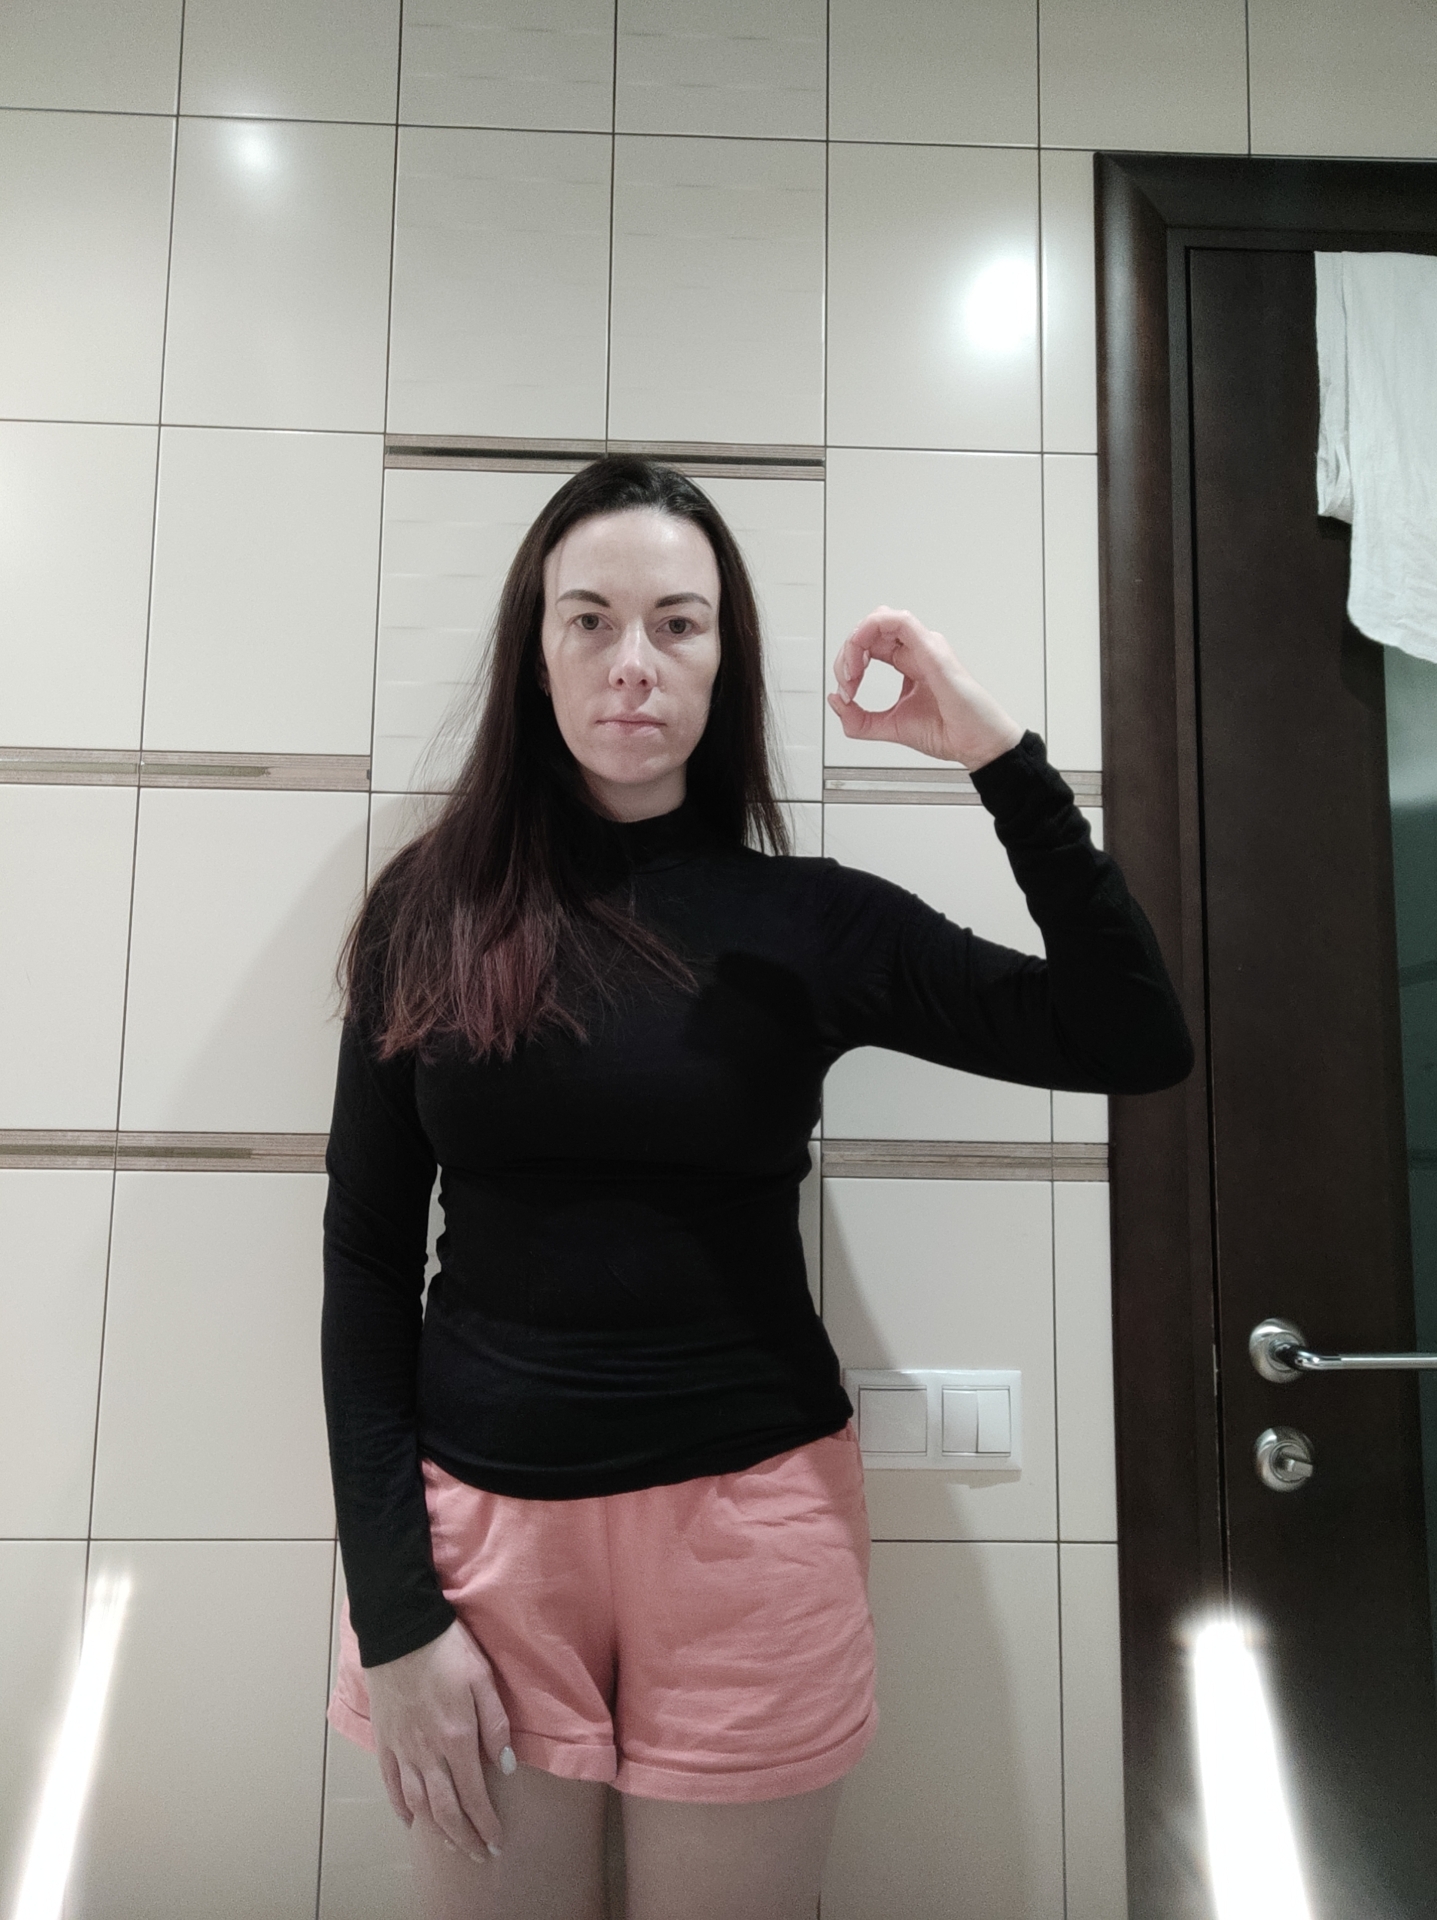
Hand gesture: grip